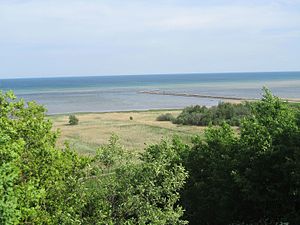
Mulbjerge
Udsigt mod Kattegat fra Mulbjerge
Mulbjerge udsigt mod bademolen og Kattegat
Mulbjerge er en række morænebakker der ligger nord og øst for Dokkedal, mellem den flade Lille Vildmose og Kattegat. Den højeste af bakkerne, Vagten er 48 meter høj, og mellem den, og Gulhøj mod syd, går en kløft, Stejlgabet der fører ned til et tidligere fiskerleje og en bademole.